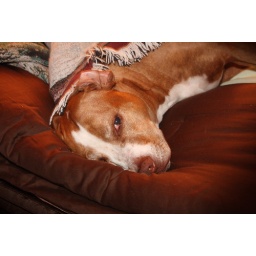
Close up of Tanqueray in Cyn's bed watching TV with her. Yep, it's a dog's life alright.